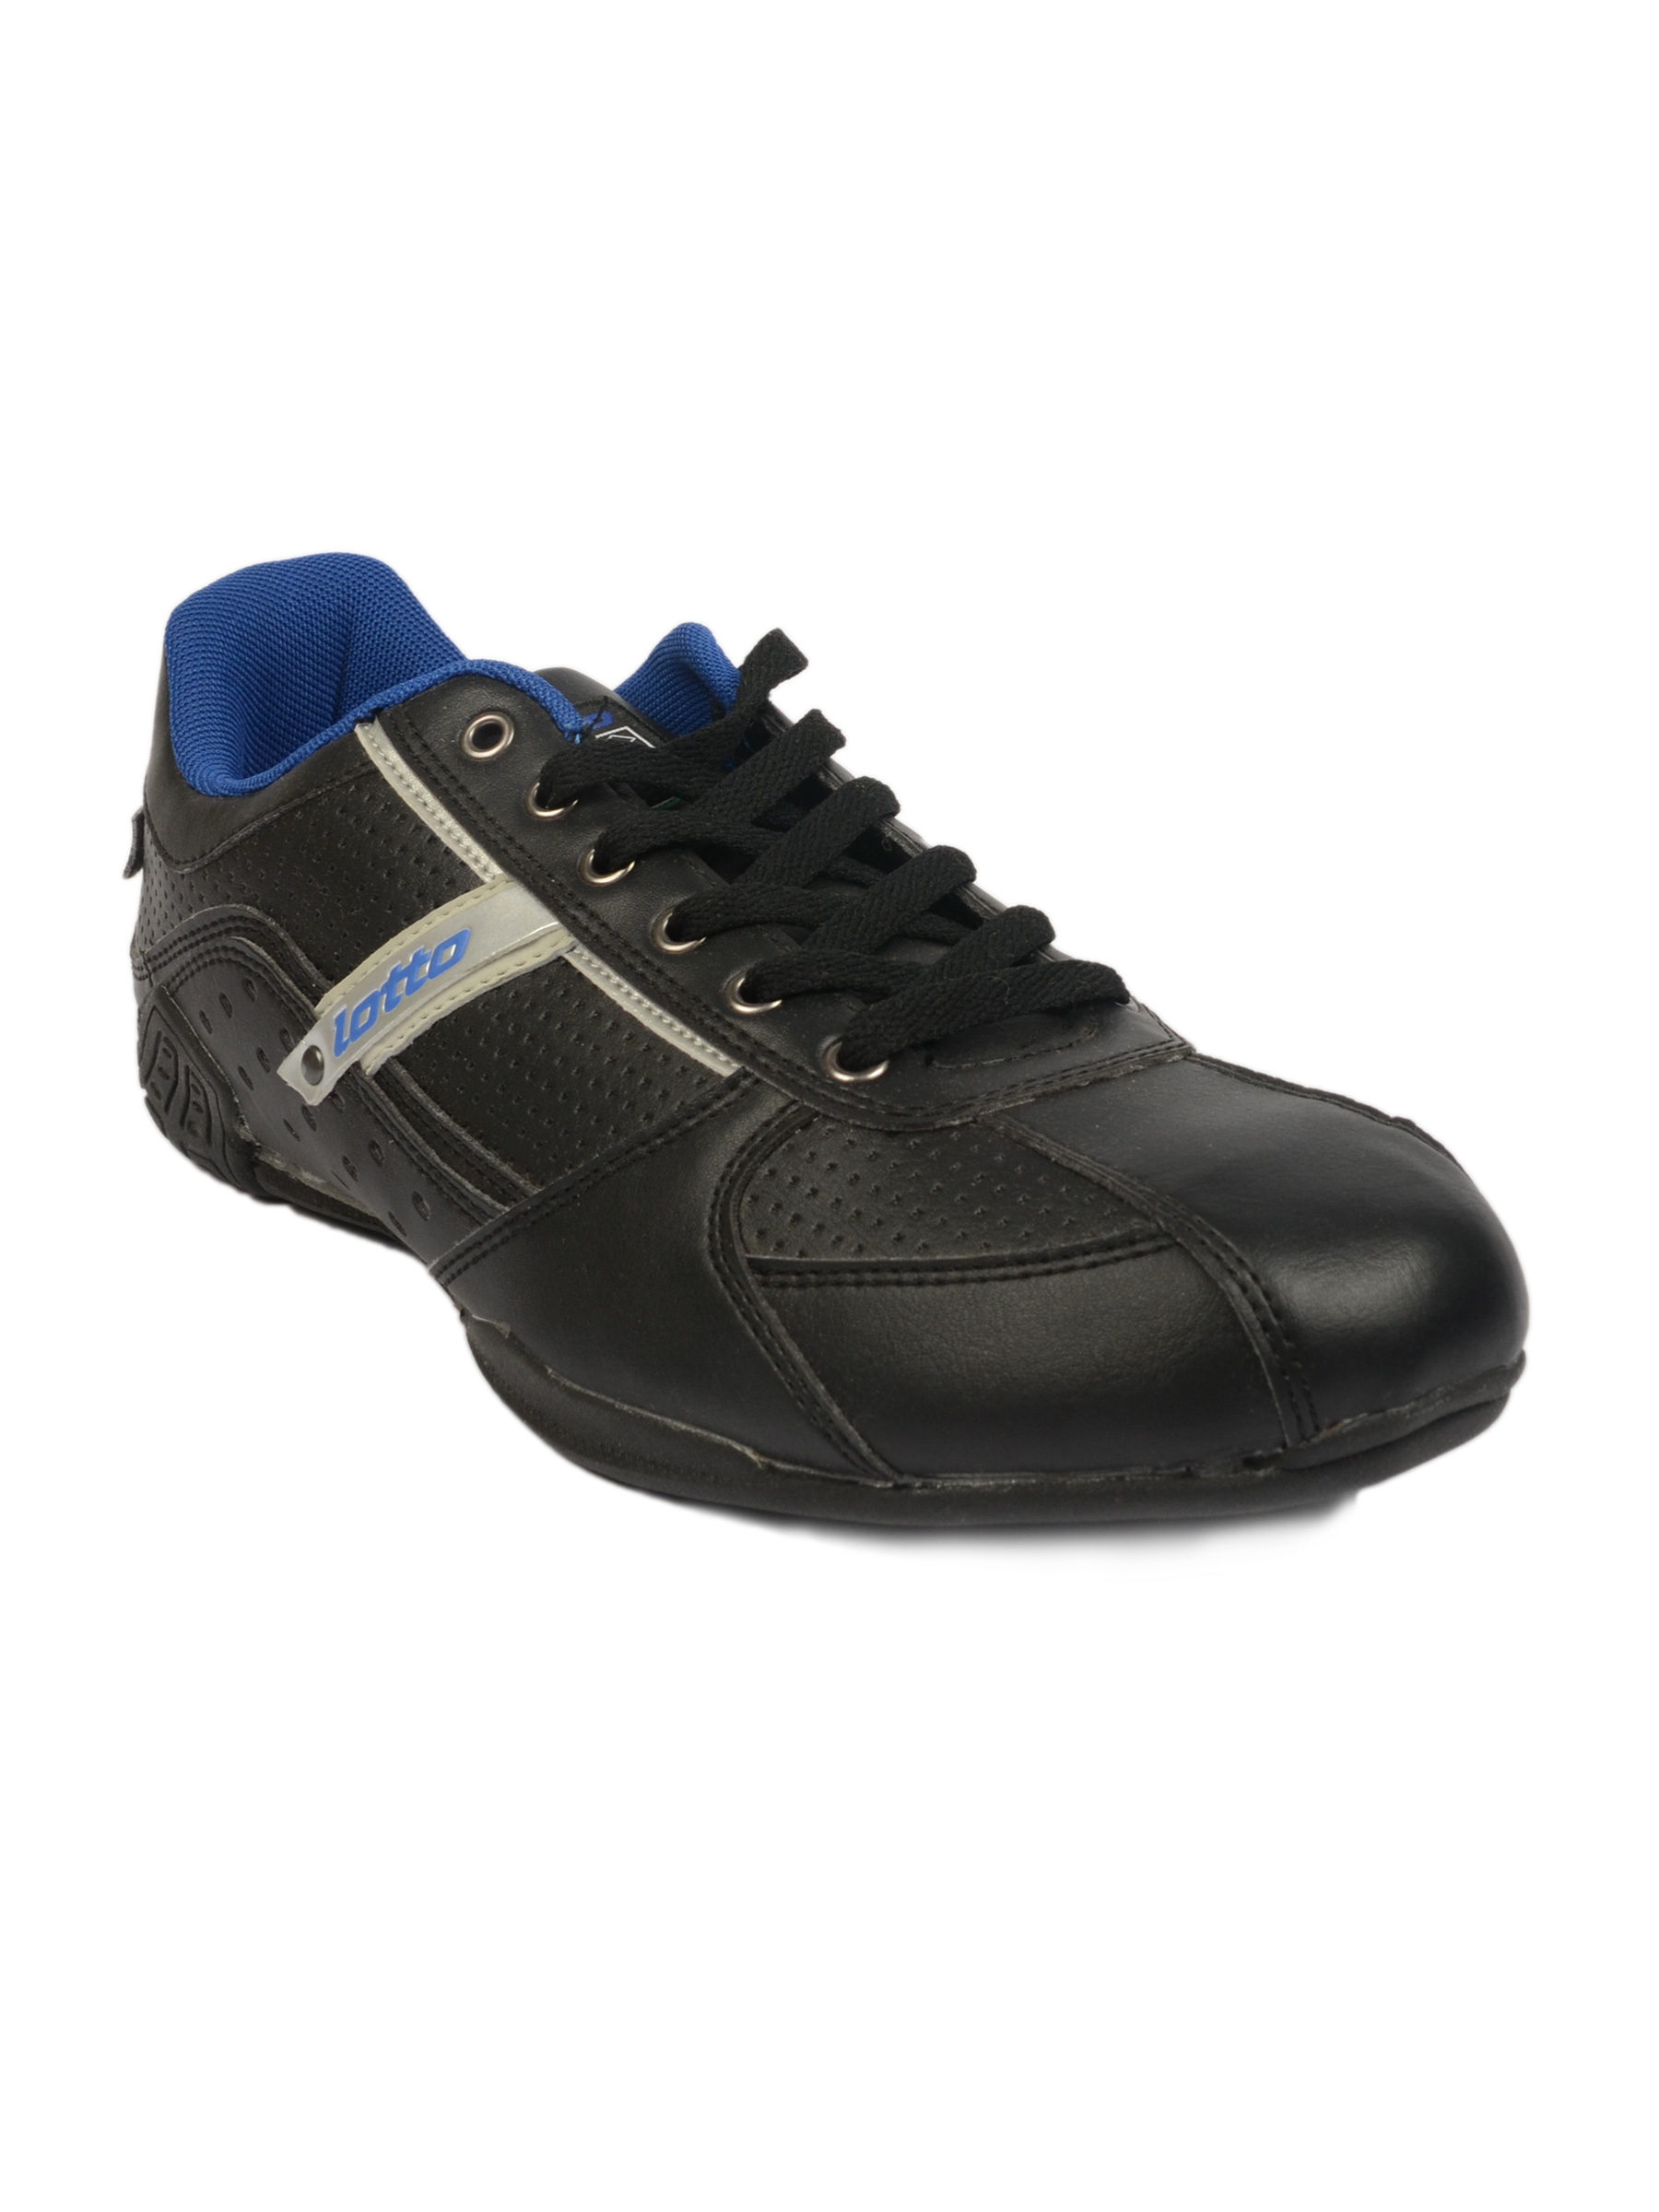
Lotto Men Lima Black Sports Shoes
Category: Footwear / Shoes / Sports Shoes
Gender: Men
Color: Black
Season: Summer 2011
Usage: Sports